Tautira

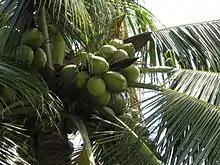
Coconut palm tree

From 19 to 37 fathoms there is mud almost everywhere. At the northern end the soundings decrease gradually to 16 and 8 fathoms. From Tautira Point, the coast trends westward to a short distance beyond Pueu village. The general direction is straight, but two low and wooded points, Pihaa and Faraari, project about 500 yards to seaward; the first at from Tautira, the second about farther on. The mountains behind, from which numerous cascades descend, are steep and cliff-like.